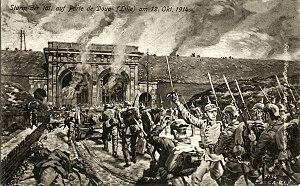
1914 - Attaque de la porte de Douai par le 181ème Régiment -.Dimensions
Le siège de Lille s’est déroulé les 11 et 12 octobre 1914 après une période de confusion, alternant ordres et contre-ordres du commandement français.